William Ely Hill

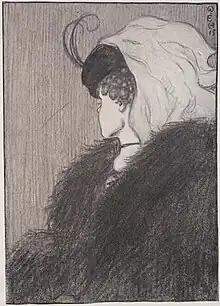
"My Wife and My Mother-in-Law", Hill for Puck, 1915

Best known for his satirical illustrations of everyday people, the preface to the 1917 collection of Hill's work said: